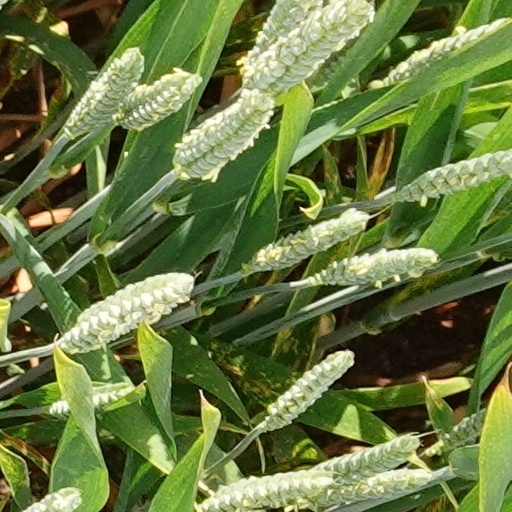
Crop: wheat